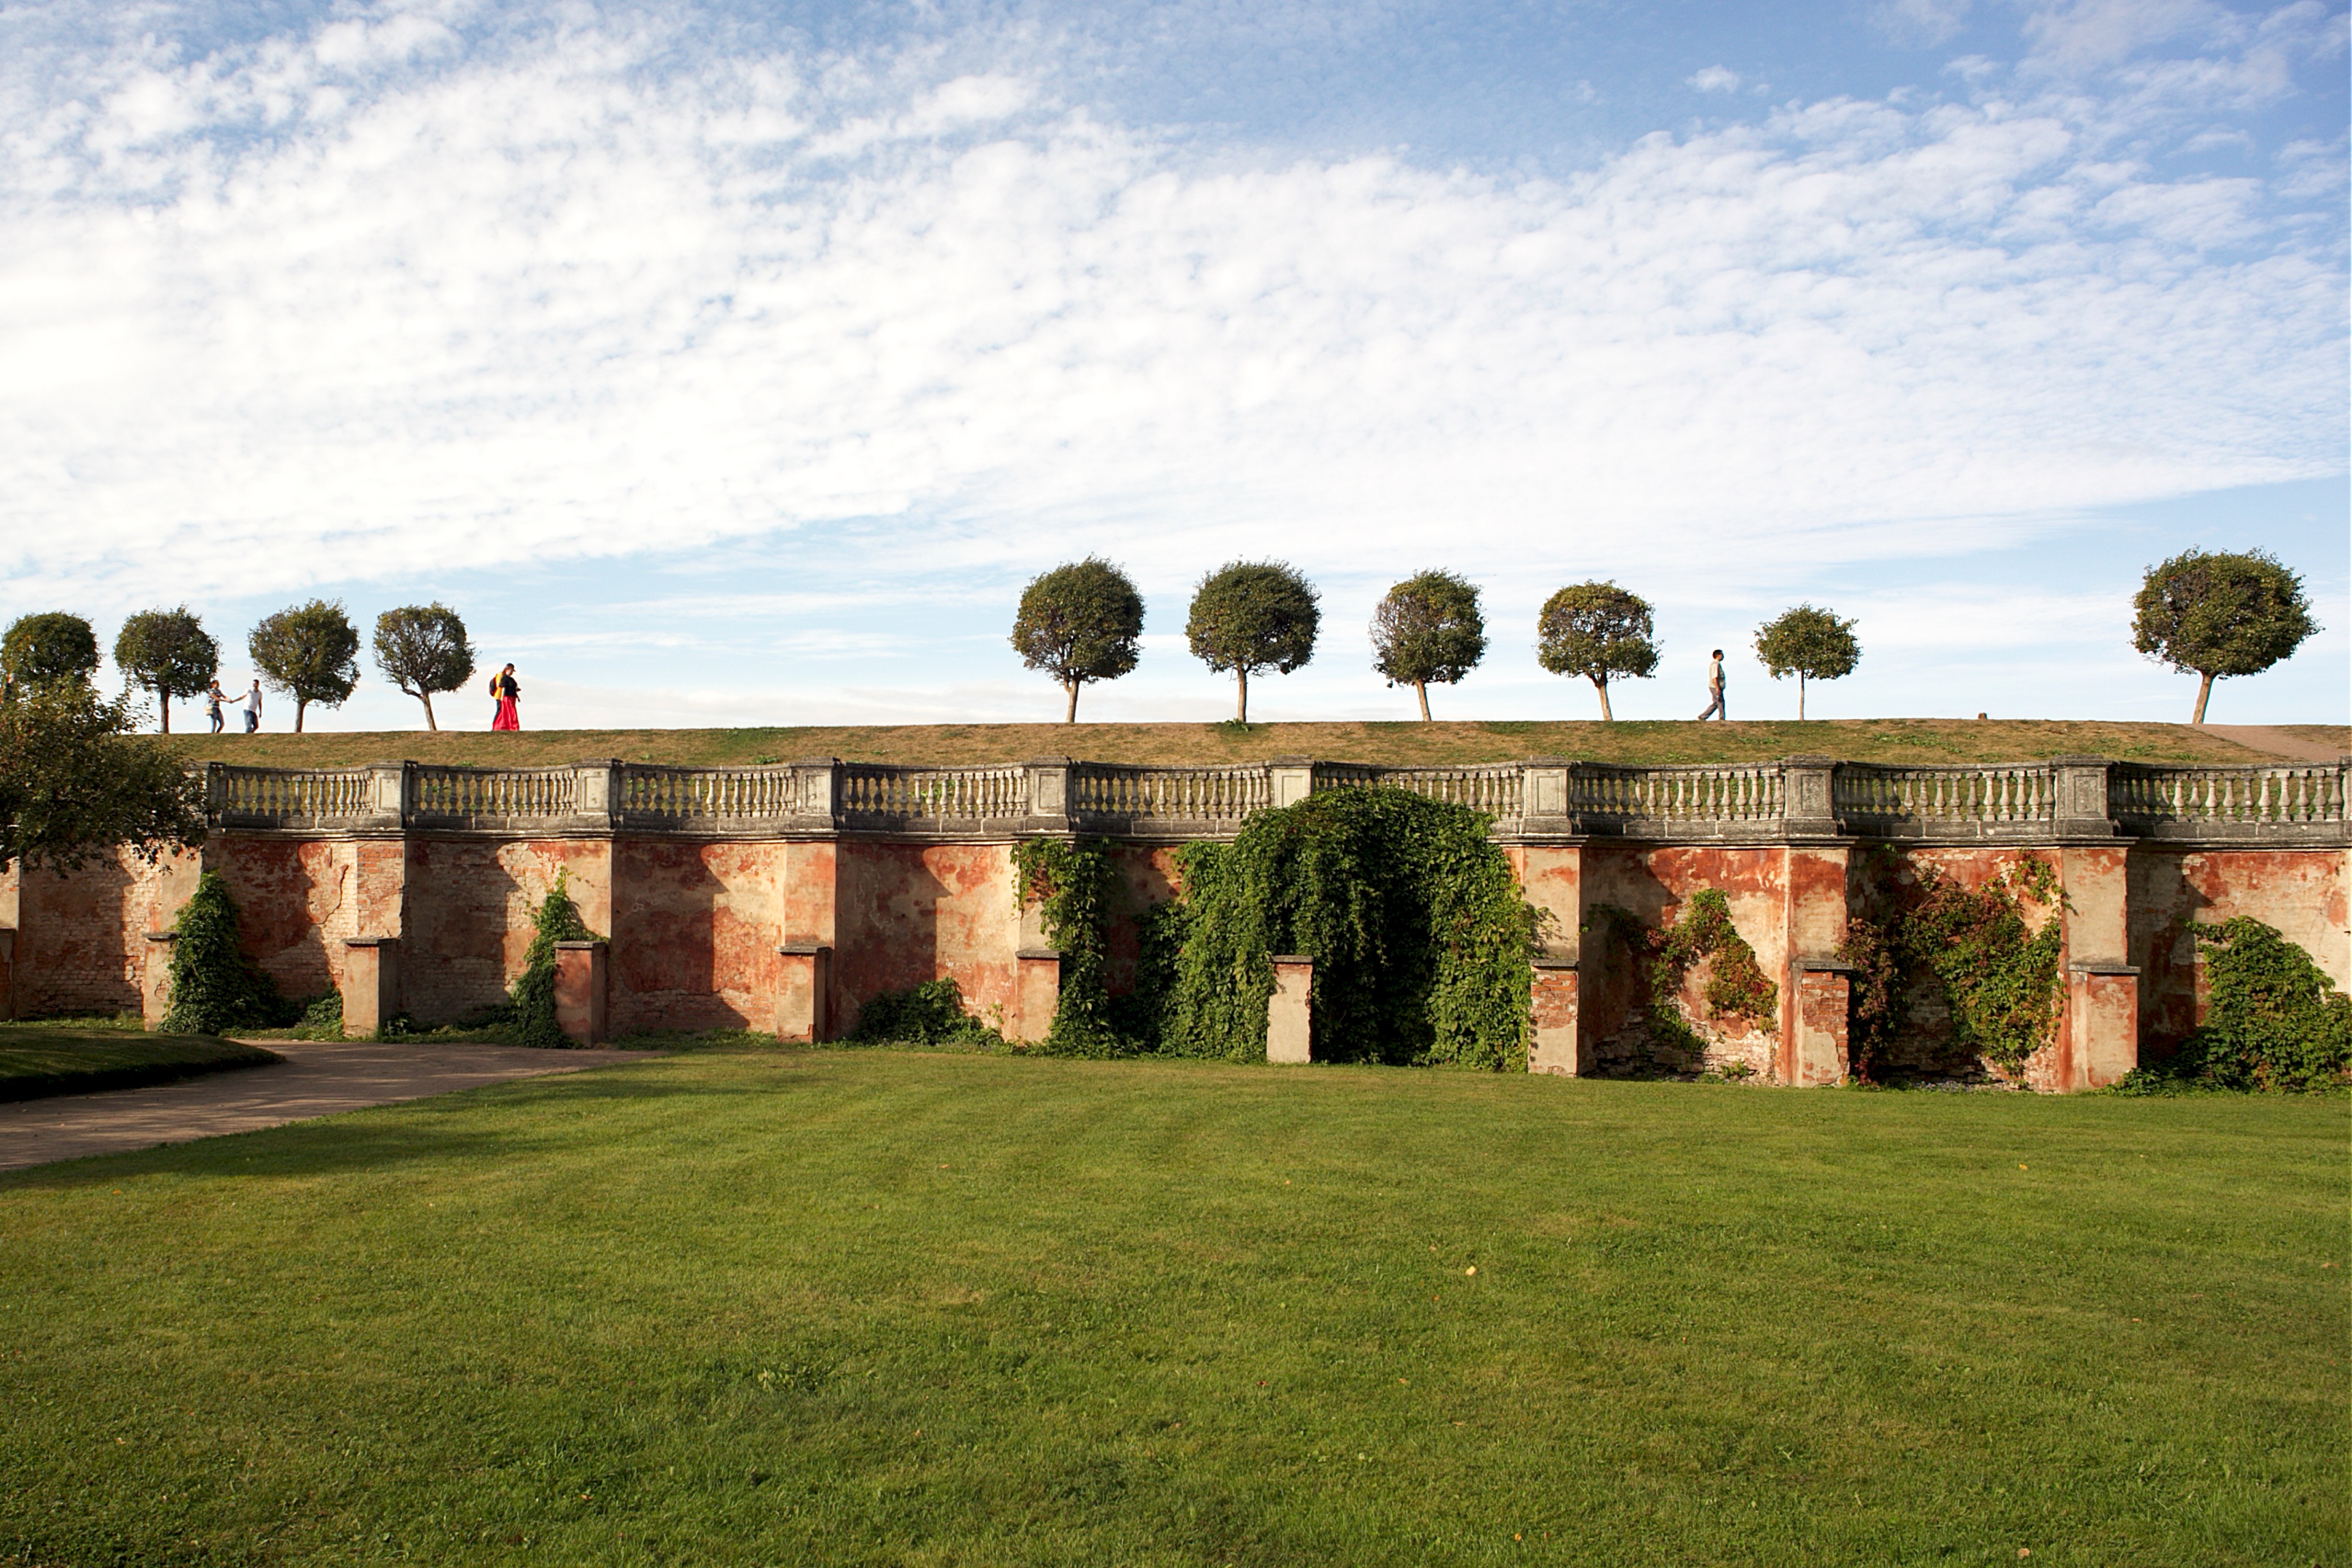
landscape, grass, architecture, structure, lawn, chateau, palace, landmark, garden, memorial, estate, hacienda, rural area